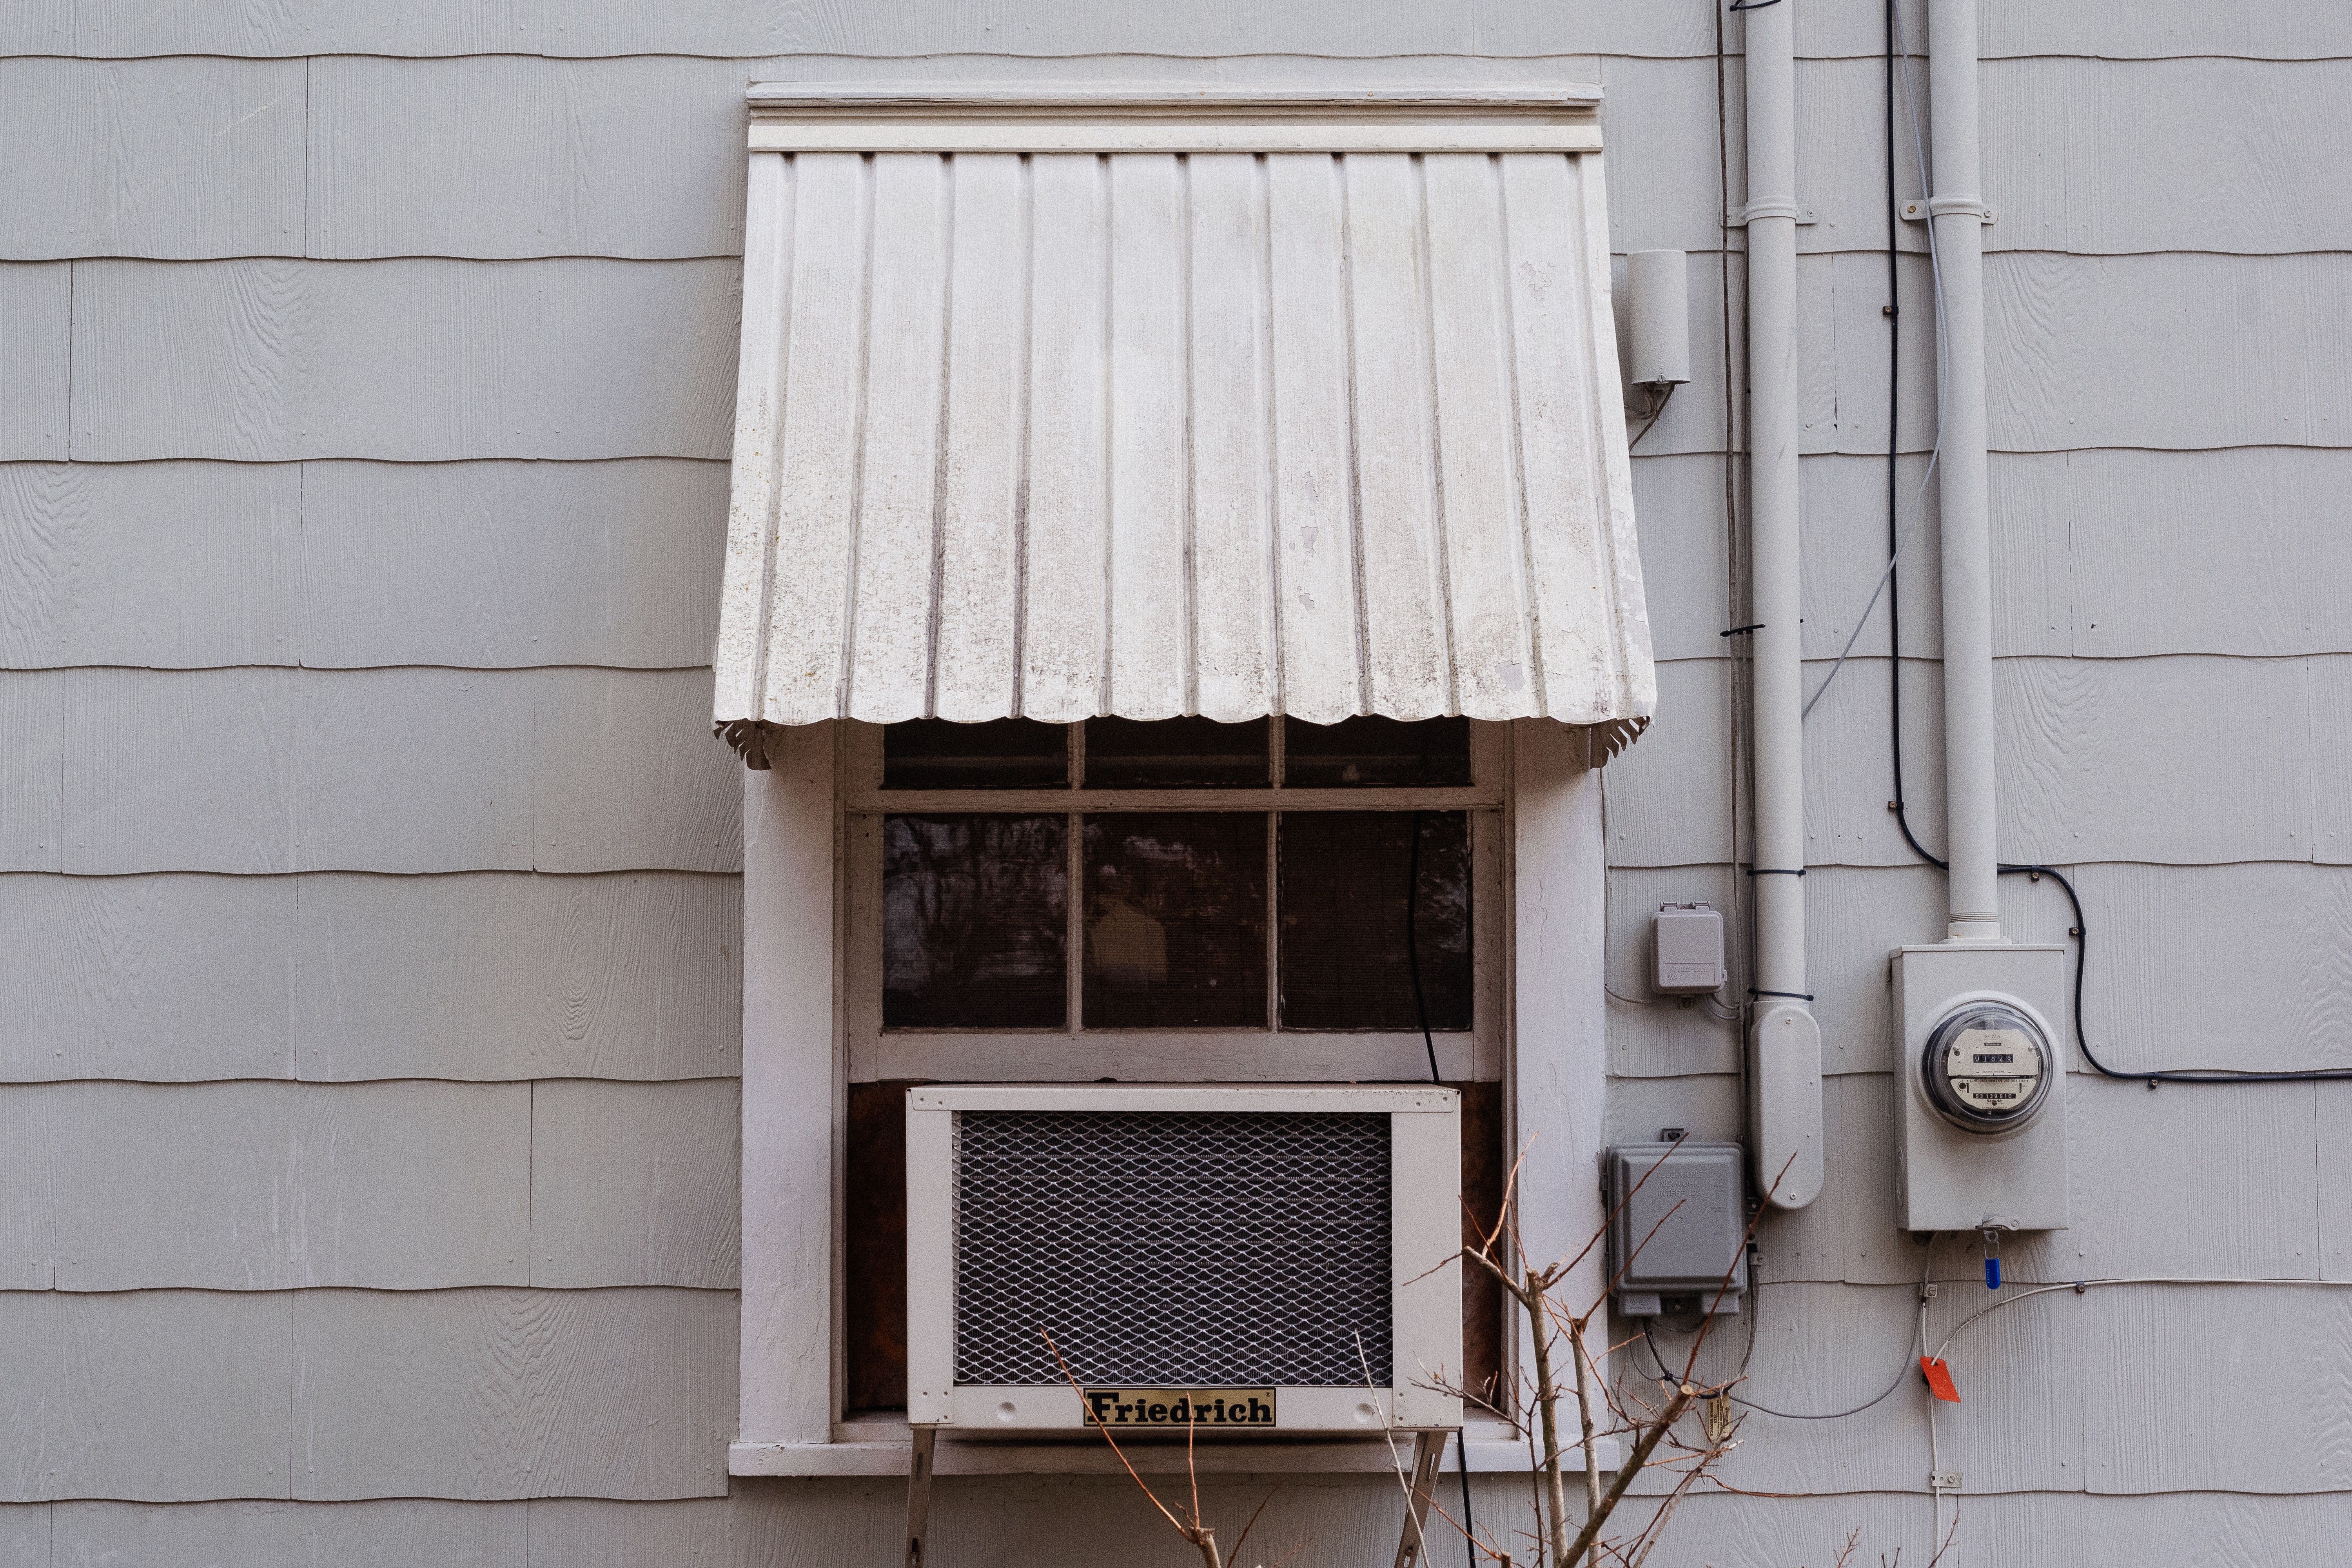
wood, house, window, ceiling, curtain, facade, room, lighting, material, interior design, design, window covering, window treatment